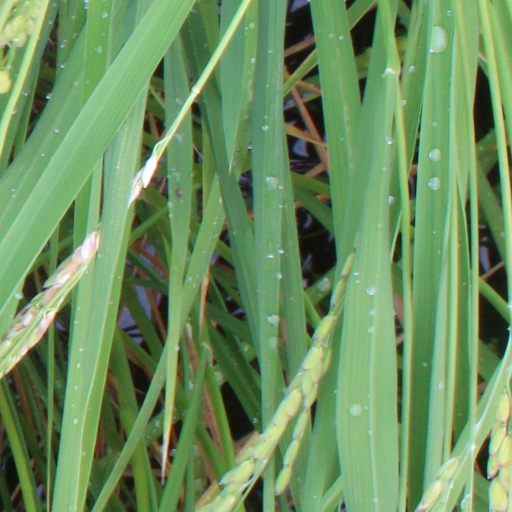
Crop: rice